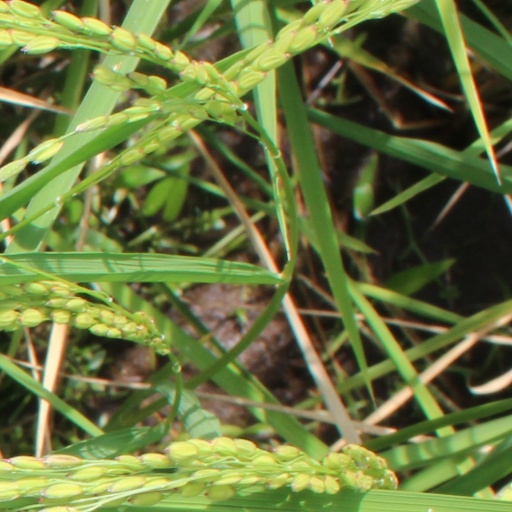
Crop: rice